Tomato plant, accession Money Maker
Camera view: vertical (180 deg); turntable rotation: 180 degrees
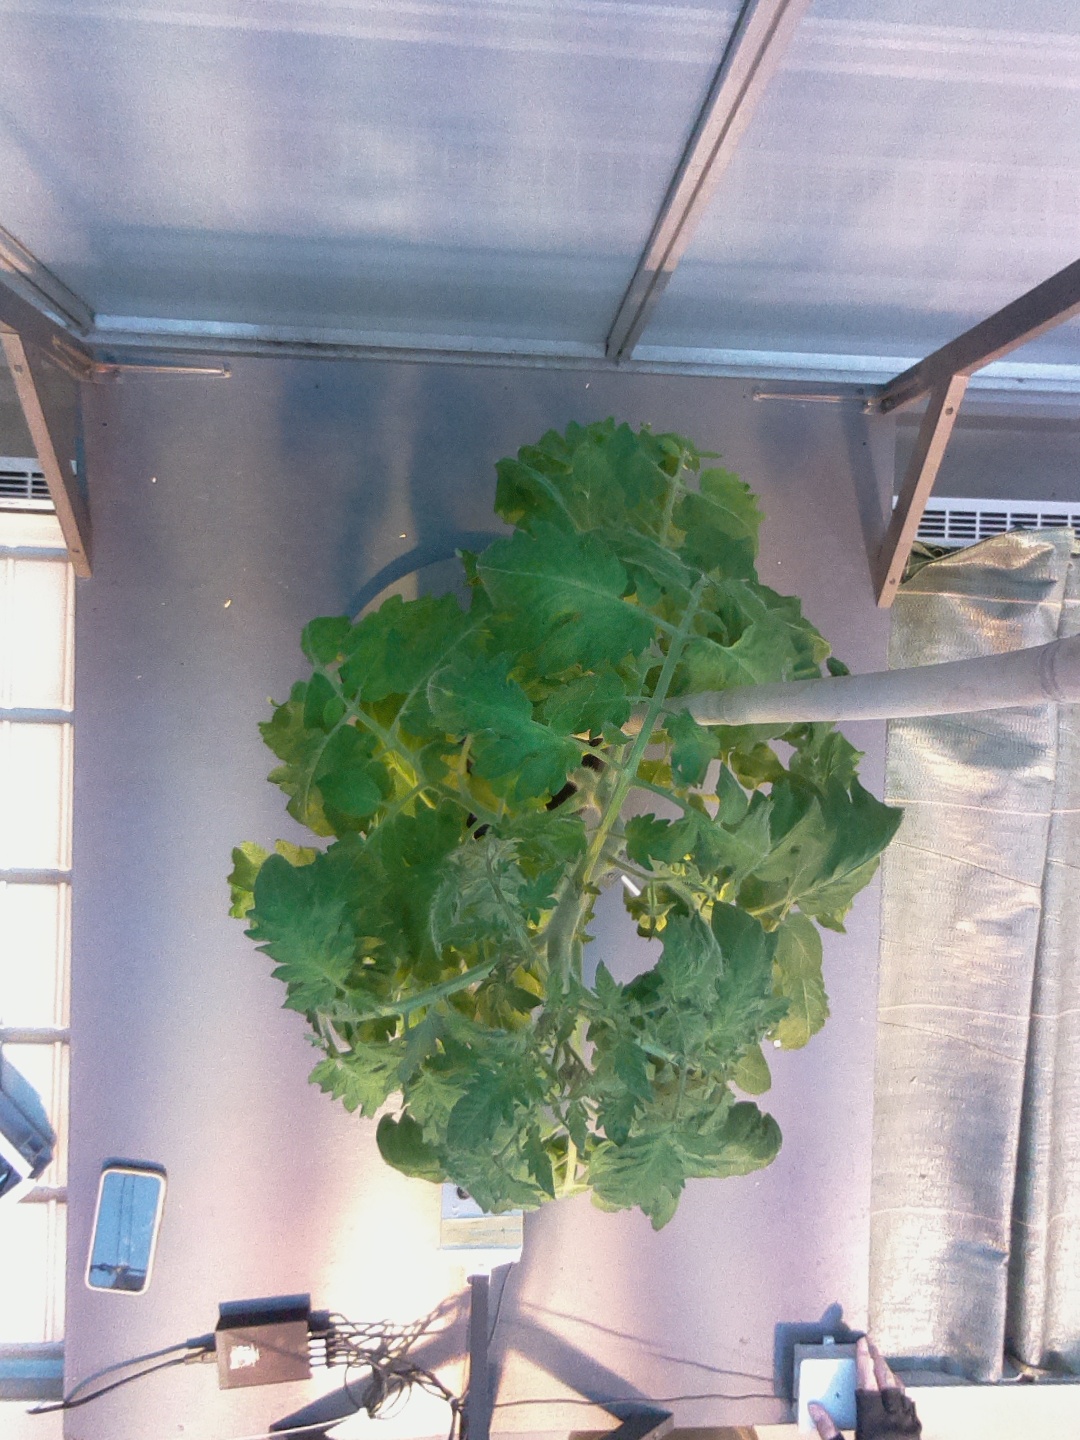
BBCH growth stage 65: Full flowering, 50%-60% of flowers open, first petals falling